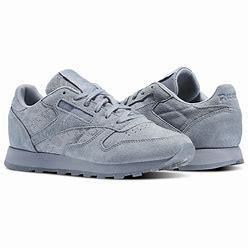
Brand: Reebok
Model: Classic Leather